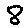
Label: 8